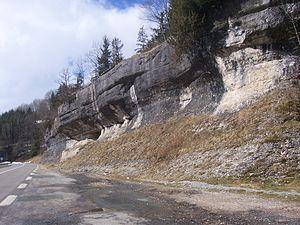
Défilé d'Entre-Roches